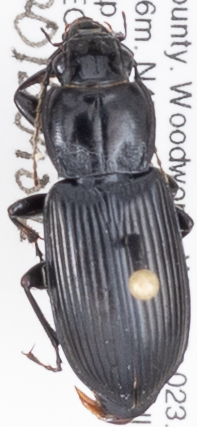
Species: Pterostichus melanarius melanarius
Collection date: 2015-09-02
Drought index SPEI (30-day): -0.8
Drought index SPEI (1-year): -0.17
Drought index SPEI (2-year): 0.8